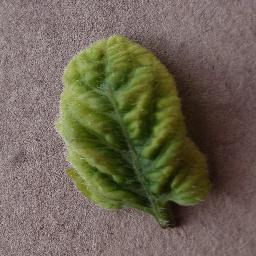
Label: Tomato___Tomato_Yellow_Leaf_Curl_Virus